Chloride shift

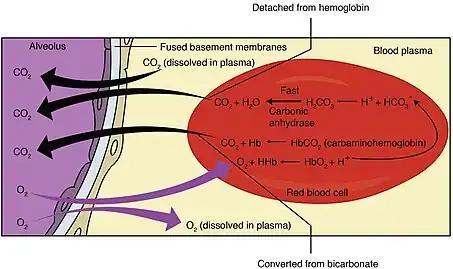

Chloride shift (also known as the Hamburger phenomenon or lineas phenomenon, named after Hartog Jakob Hamburger) is a process which occurs in a cardiovascular system and refers to the exchange of bicarbonate (HCO) and chloride (Cl) across the membrane of red blood cells (RBCs).